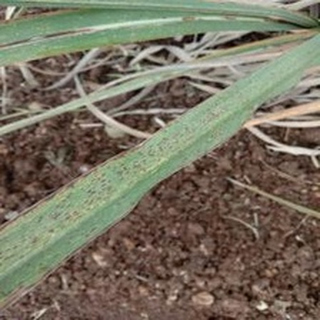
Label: sugarcane_rust